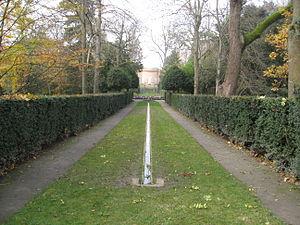
Jardin du château de Reynerie à Toulouse
Le parc de Reynerie est un jardin public à la française situé dans le quartier de la Reynerie à Toulouse.
Le château de Reynerie, son orangerie et ses jardins font partie d'un ancien domaine du XVIIIᵉ siècle situé sur la commune de Toulouse. Il a été construit par Guillaume Dubarry de 1781 à 1783.